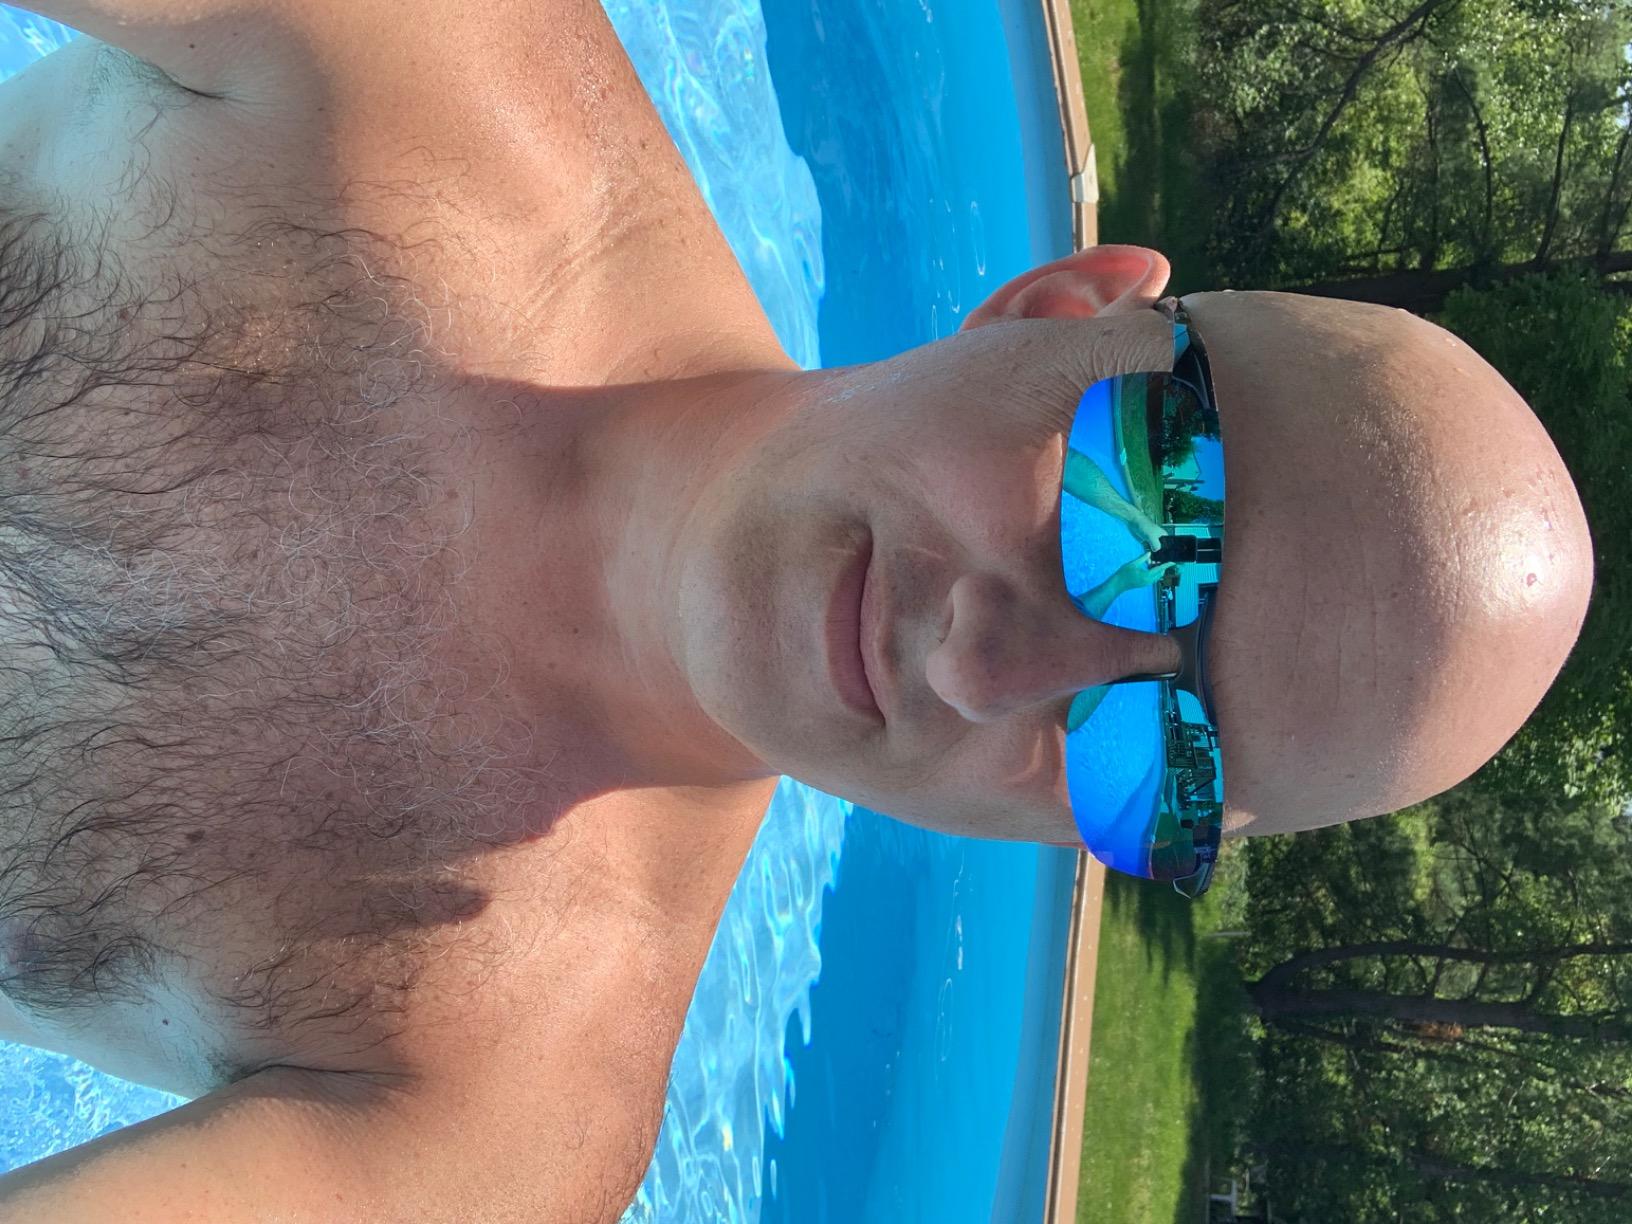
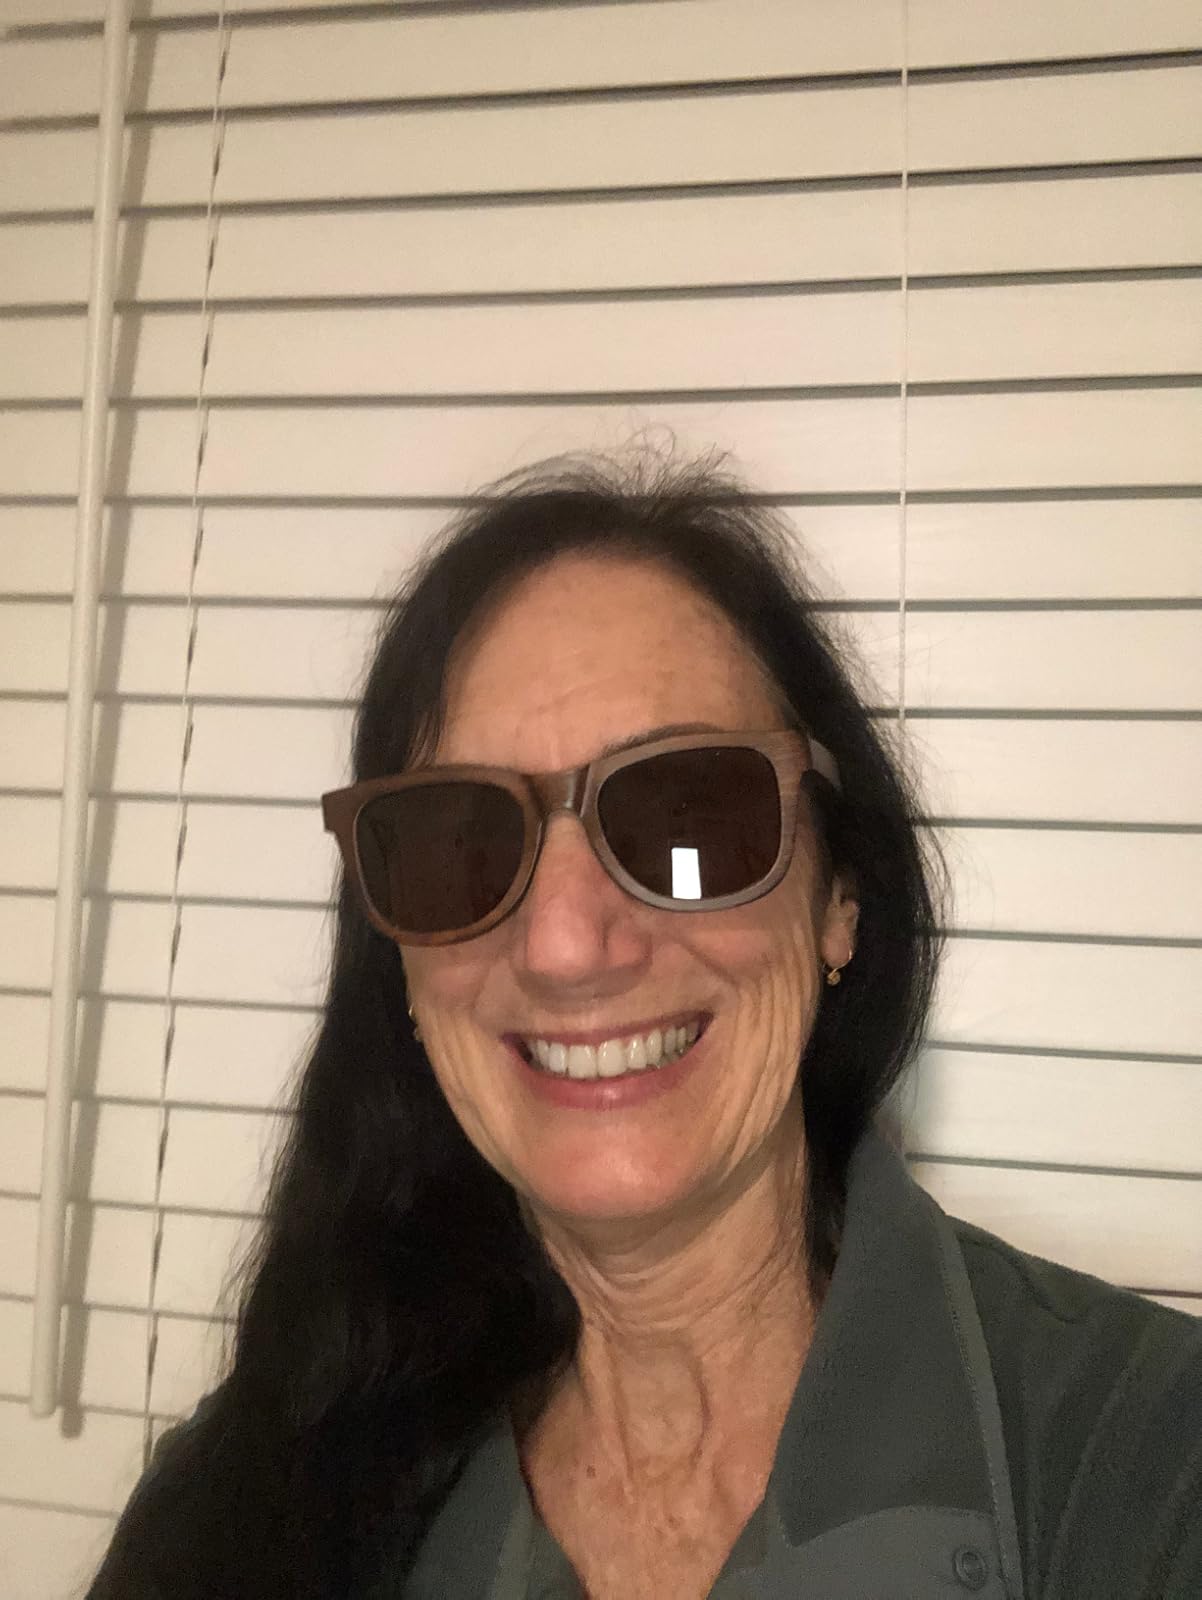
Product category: accessories_sunglasses
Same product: no